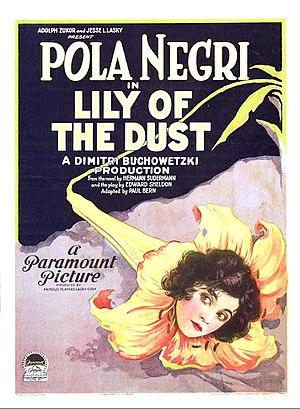
Lily of the Dust est un film américain réalisé par Dimitri Buchowetzki et sorti en 1924.